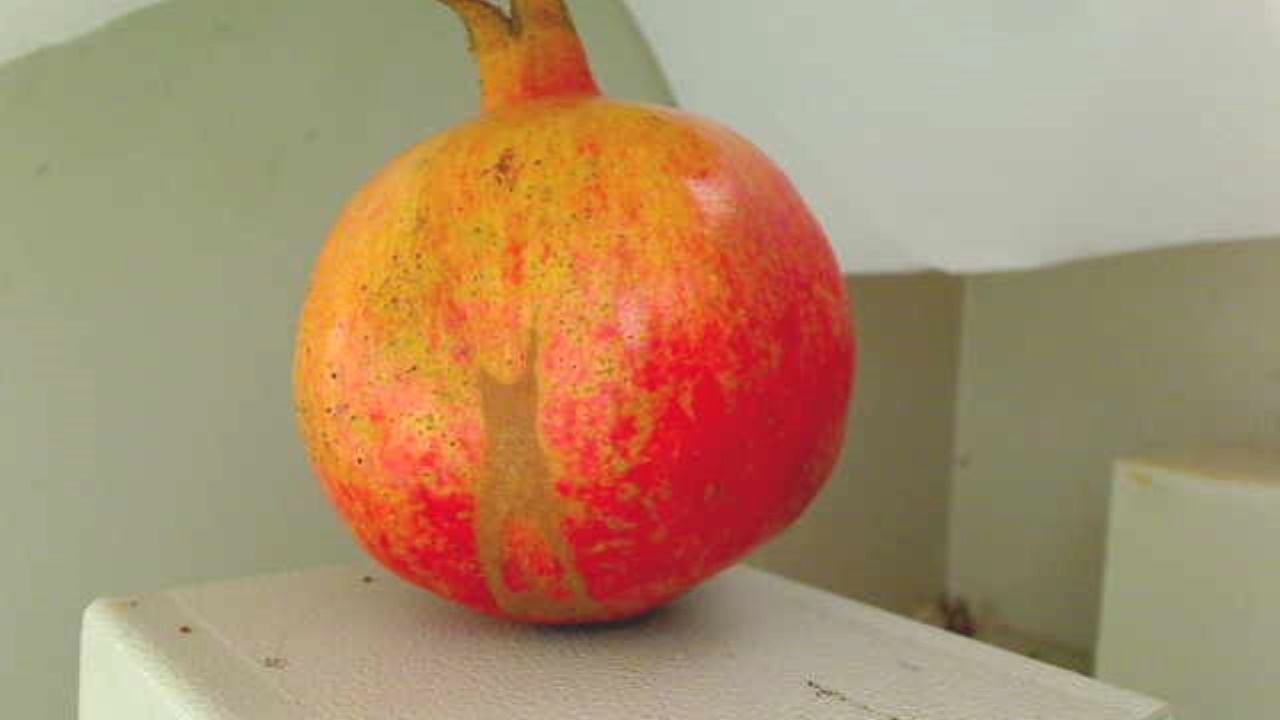
Grade: grade-2
Quality: quality-3